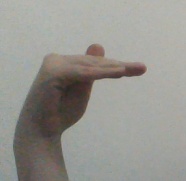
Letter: khaa